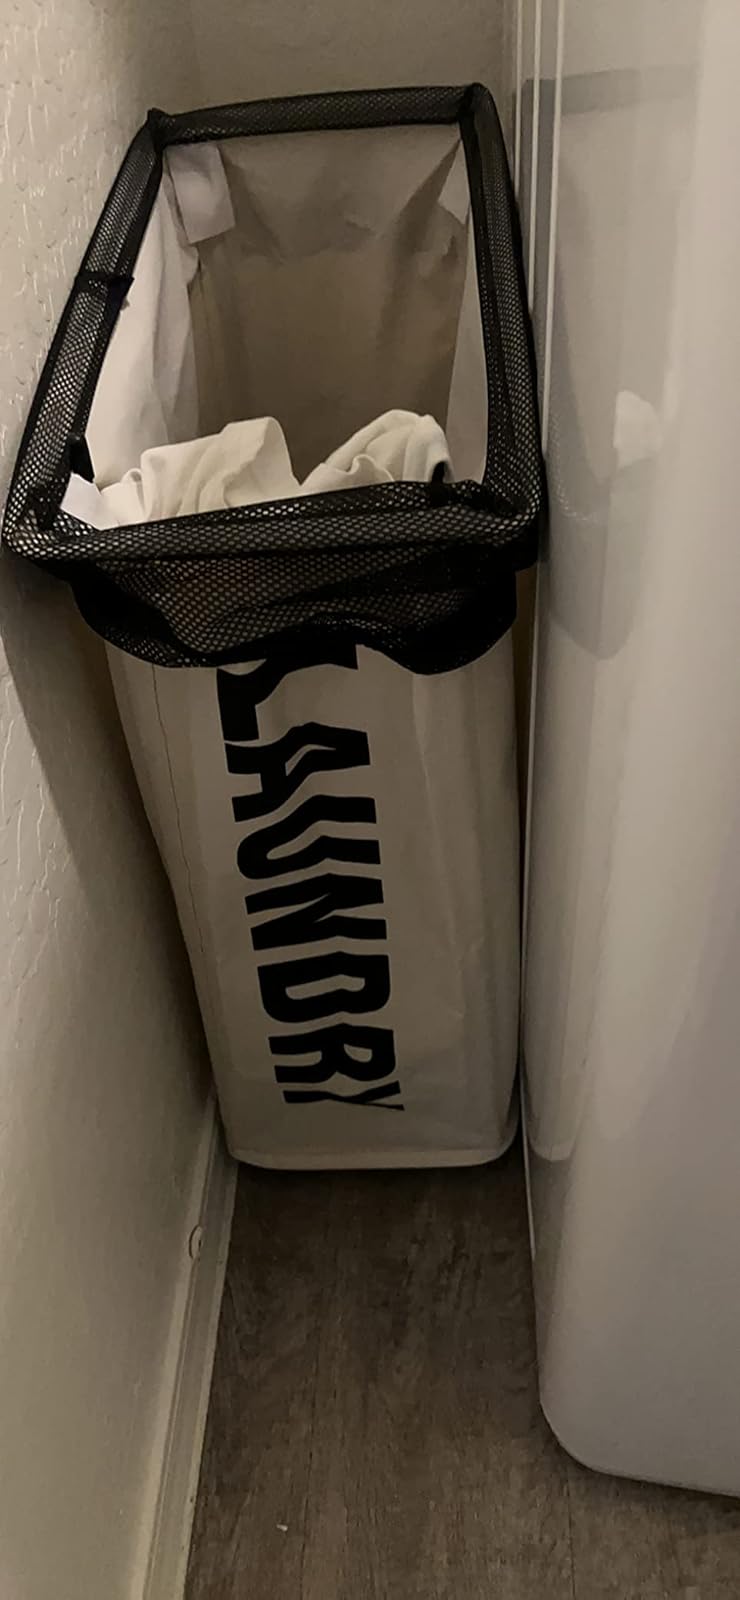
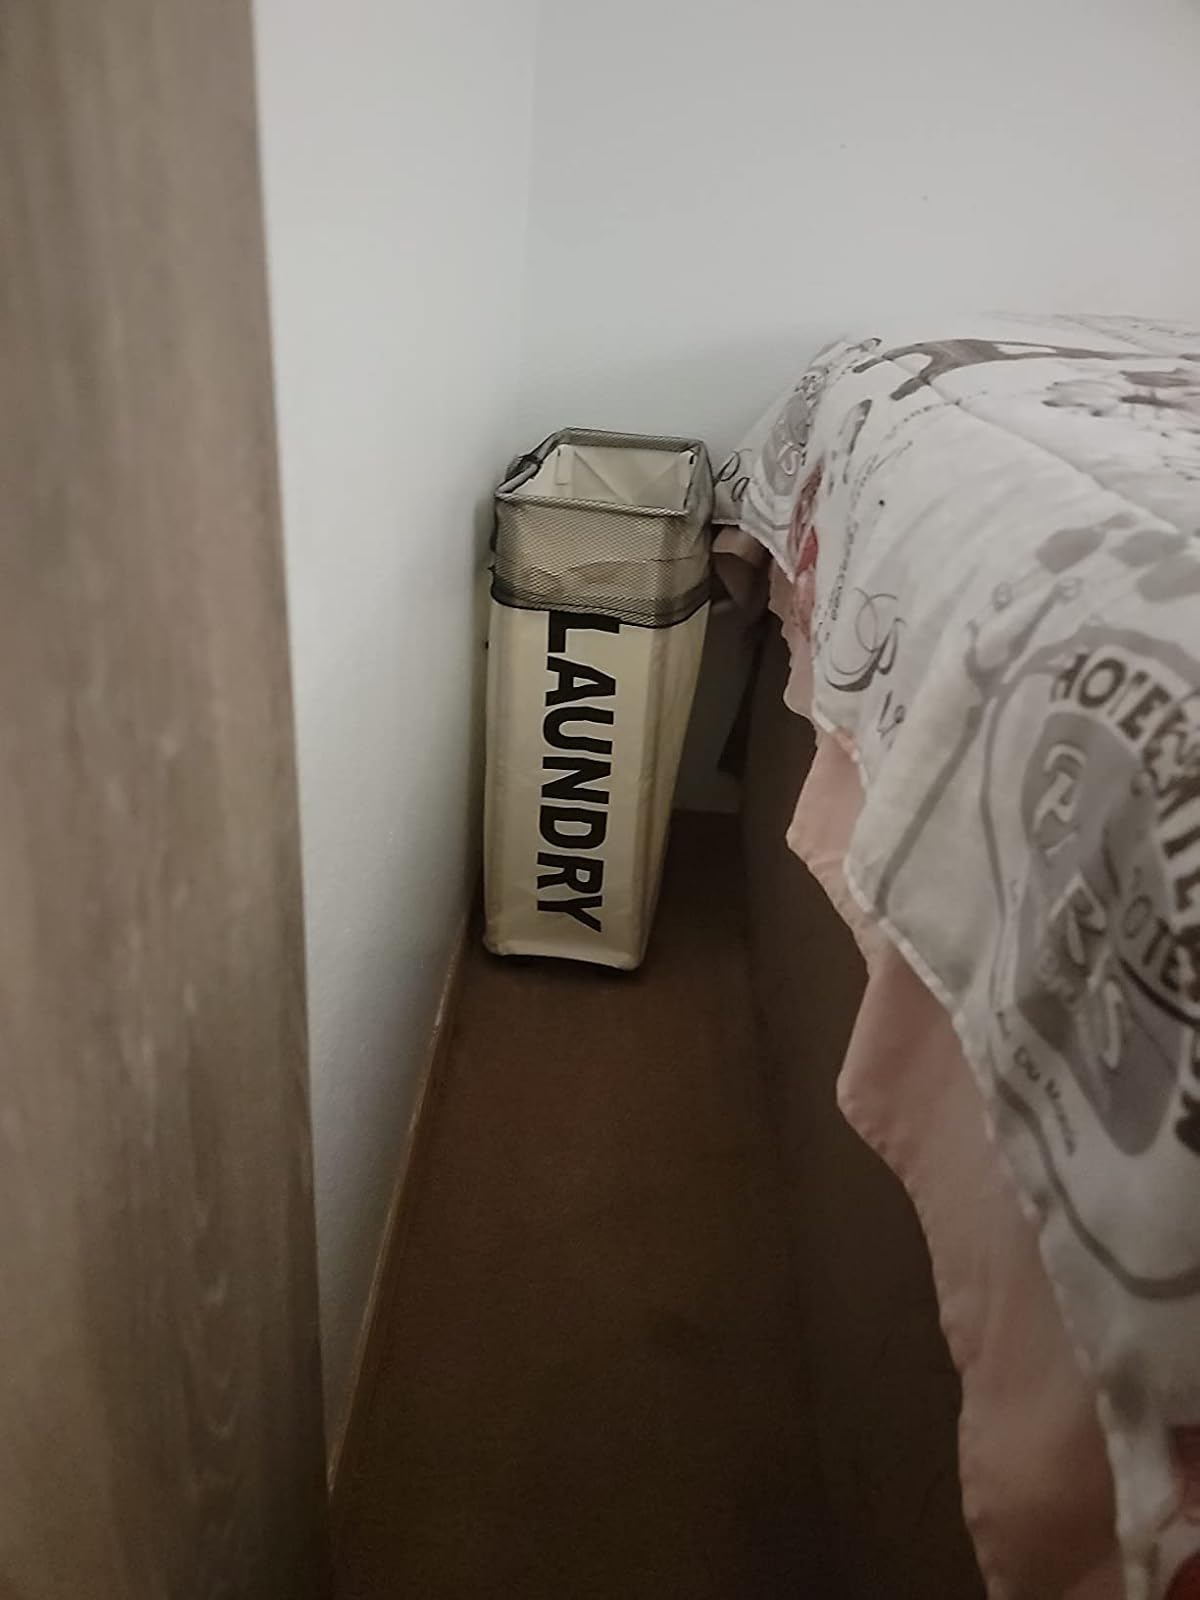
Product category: items_hamper
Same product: yes